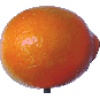
Label: Tangelo 1